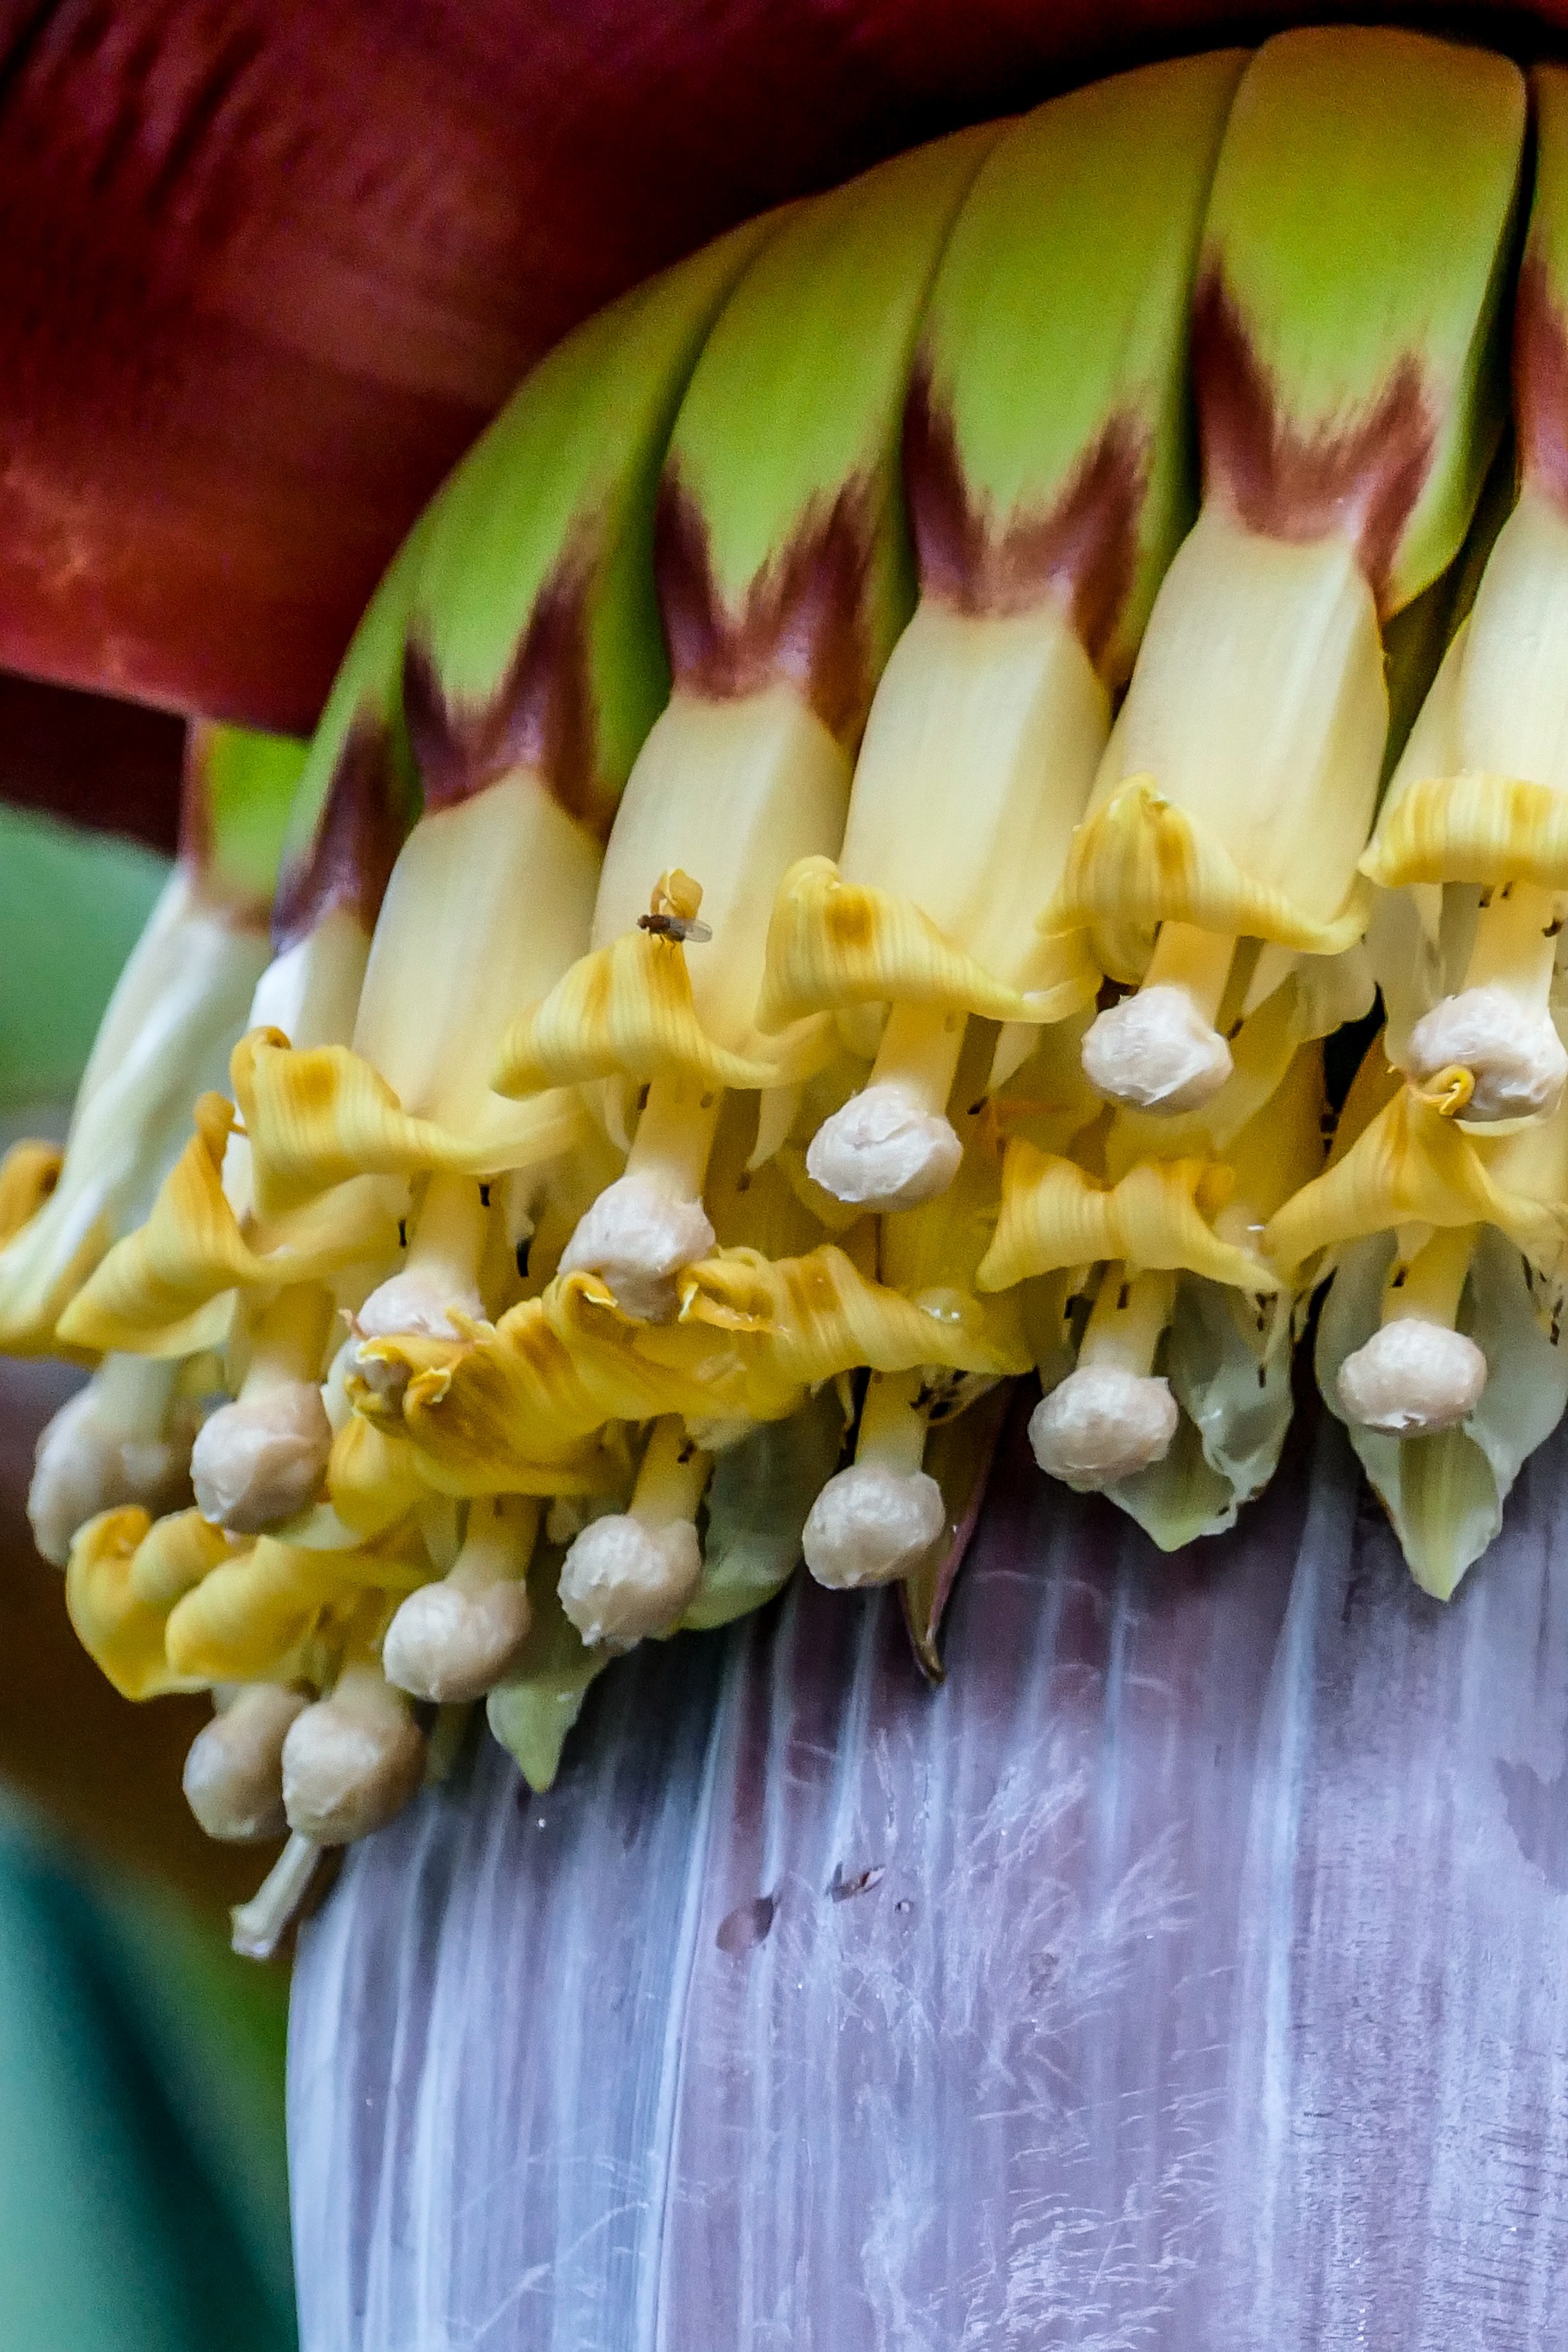
blossom, plant, fruit, leaf, flower, bloom, food, produce, vegetable, yellow, close, vietnam, macro photography, flowering plant, banana shrub, land plant